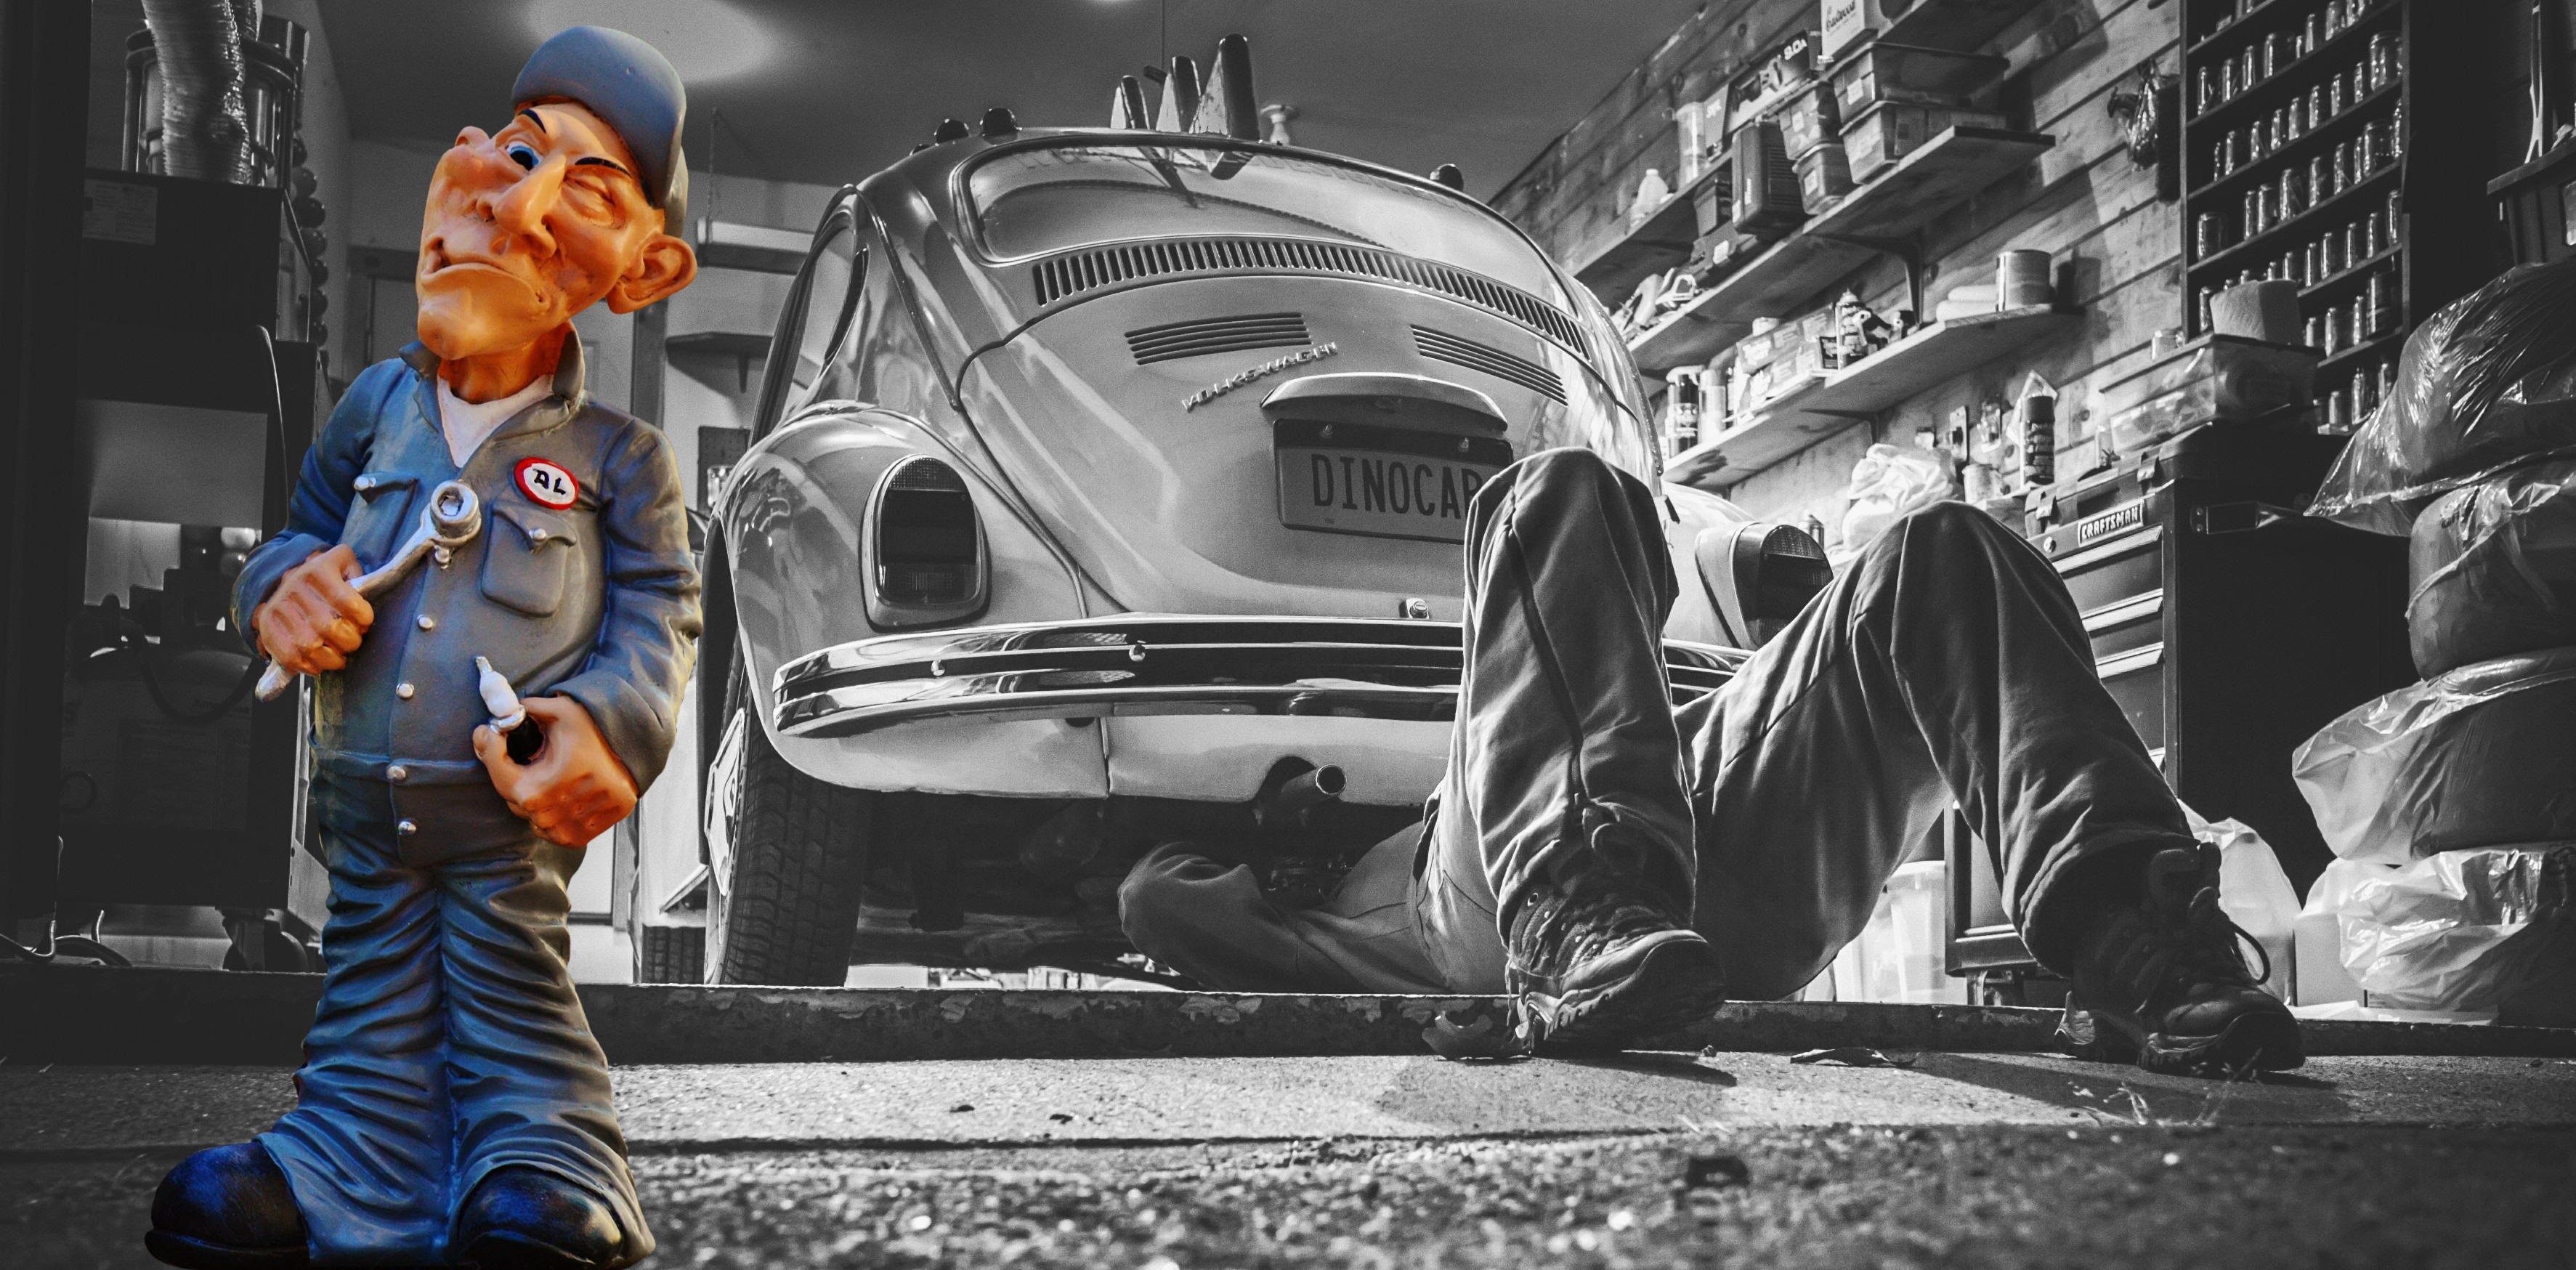
tractor, repair, vehicle, auto, art, fun, figure, funny, job, workers, mechanic, screenshot